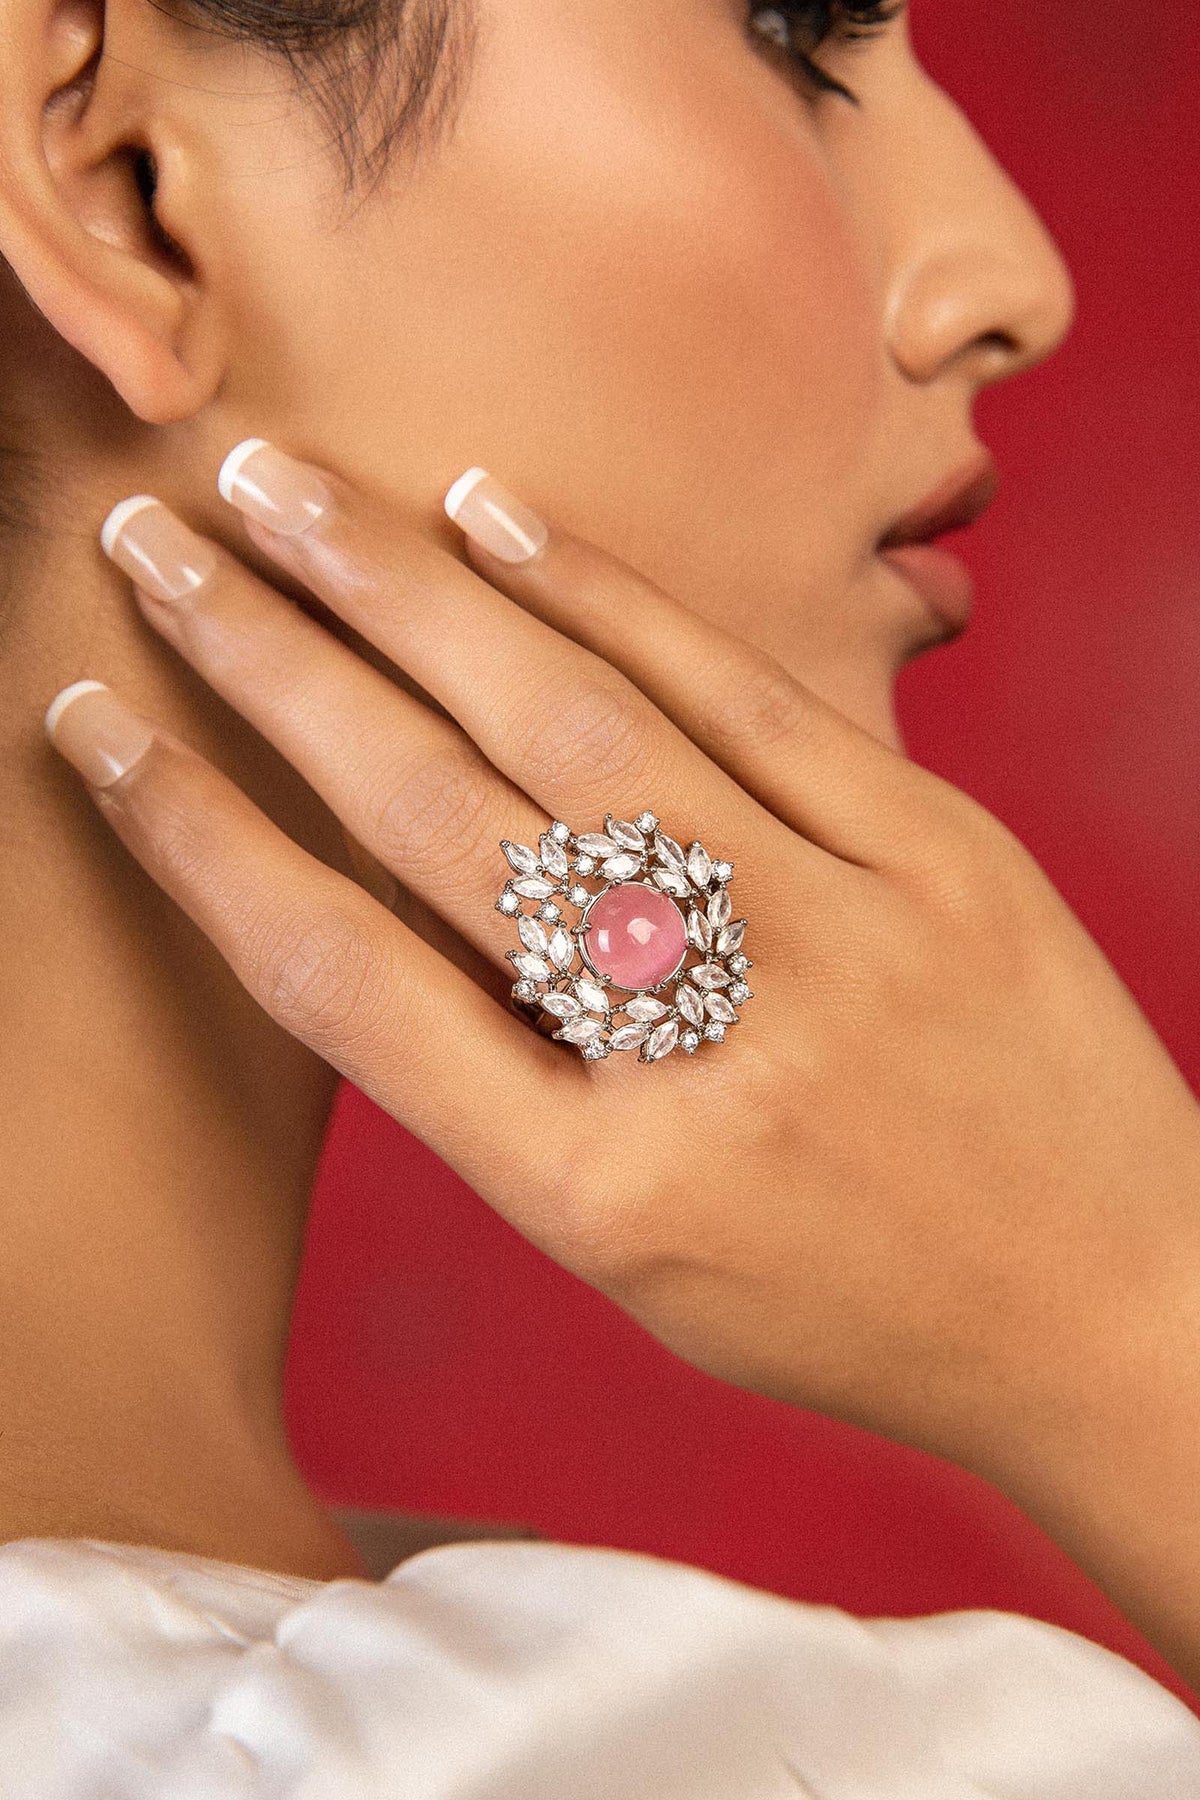
pink coral diamond ring